Dulacca, Queensland

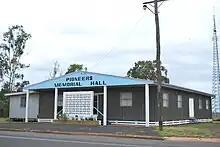
Dulacca Pioneers Memorial Hall, 2008

Dulacca Pioneers Memorial Hall is at 36 Glynn Avenue. It is operated by the Dulacca Pioneers Memorial Hall And Progress Association. The Dulacca Post Office operates within the hall. The Dulacca War Memorial (a digger statue) is in its grounds.